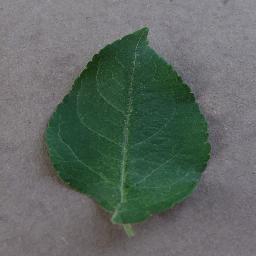
Label: Apple___healthy